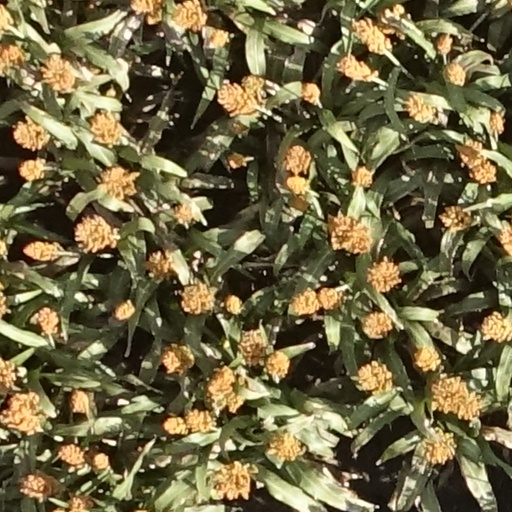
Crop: sorghum